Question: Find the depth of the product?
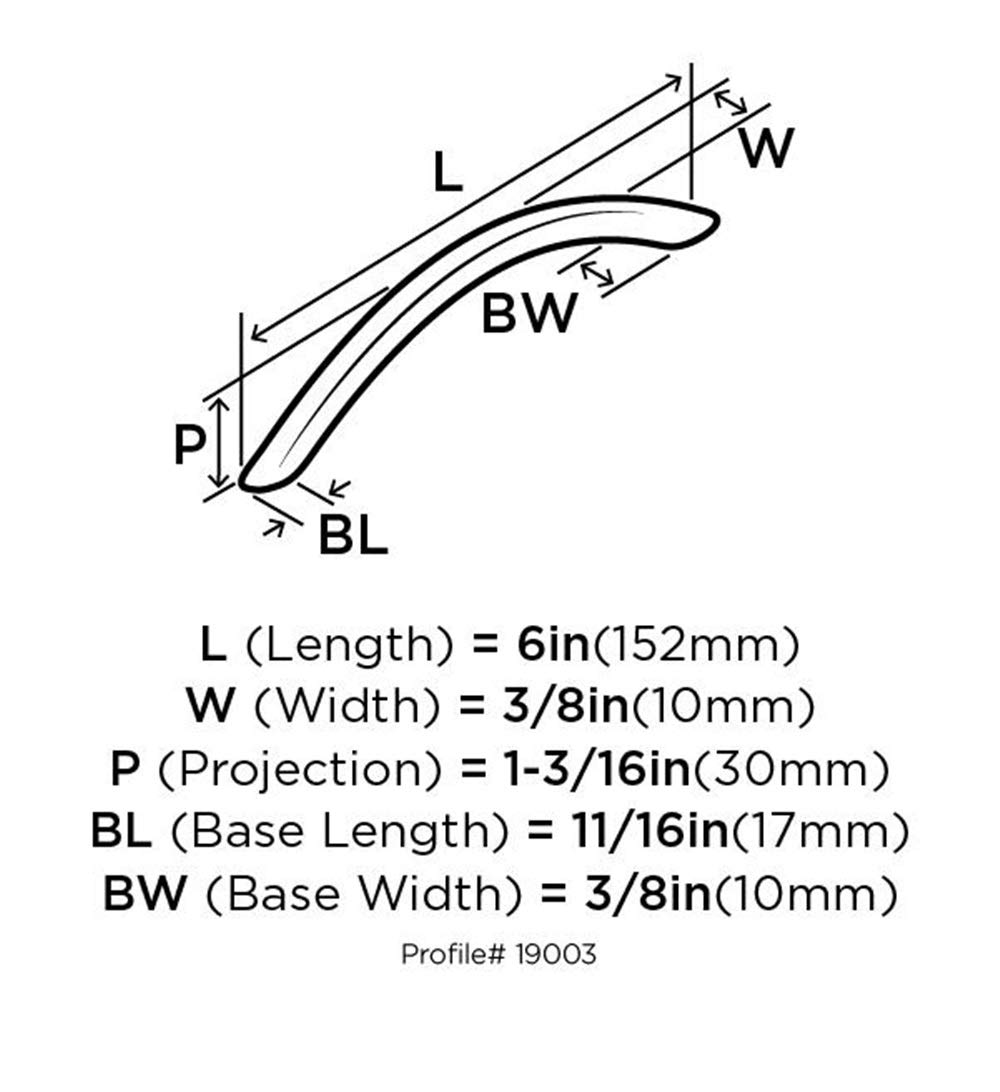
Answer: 152.0 millimetre